Brandon Leake

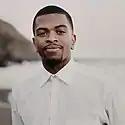
Leake in 2020

Brandon Leake (born May 4, 1992) is an American spoken word poet, educator and motivational speaker and the winner of the fifteenth season of "America's Got Talent". He was the first spoken–word poet to be on "America's Got Talent" and received the Golden Buzzer award in the first round from Howie Mandel. He performed pieces about his sister who died, his father, his mother and his daughter. He was named the champion of the 15th season on September 23, 2020, going home with a $1 million cash prize, a brand new Kia Stinger and the opportunity to star in Luxor Las Vegas.